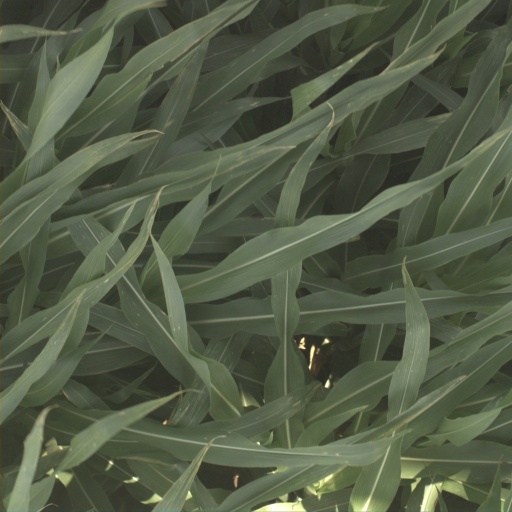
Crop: sorghum